Teddy Keaton

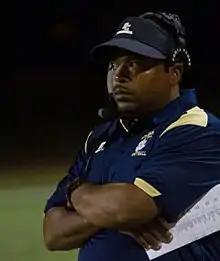
Keaton at Stillman in 2013

Teddy Keaton (born December 14, 1976) is an American football coach. He is the head football coach for Clark Atlanta University, a position he has held since 2024. He was the head football coach for Allen University from 2018 to 2023. Keaton was born in Brewton, Alabama. Keaton previously served as the running backs coach of the Miles College Golden Bears. Keaton graduated from Stillman College in 1999 and served as an assistant coach under Theophilus Danzy through the 2004 season. From Stillman, he served as the defensive coordinator with the Odessa Roughnecks and as head coach of both the Lakeland Thunderbolts and Huntington Heroes arena football teams before returning to college coaching. He served as defensive backs coach for one season before becoming offensive coordinator at Webber International University between 2008–2010. On December 2, 2010, Keaton was hired to replace L. C. Cole as head coach at Stillman. After the 2015 season, Stillman discontinued its football program. Keaton's record at Stillman was 27 wins and 26 losses.